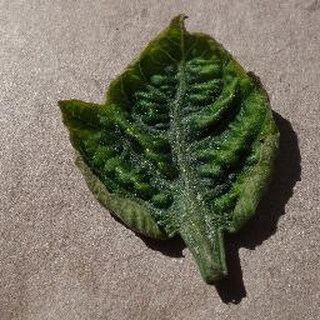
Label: tomato_yellow_leaf_curl_virus